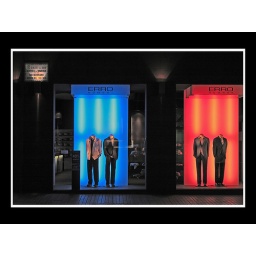
Men in red and blue